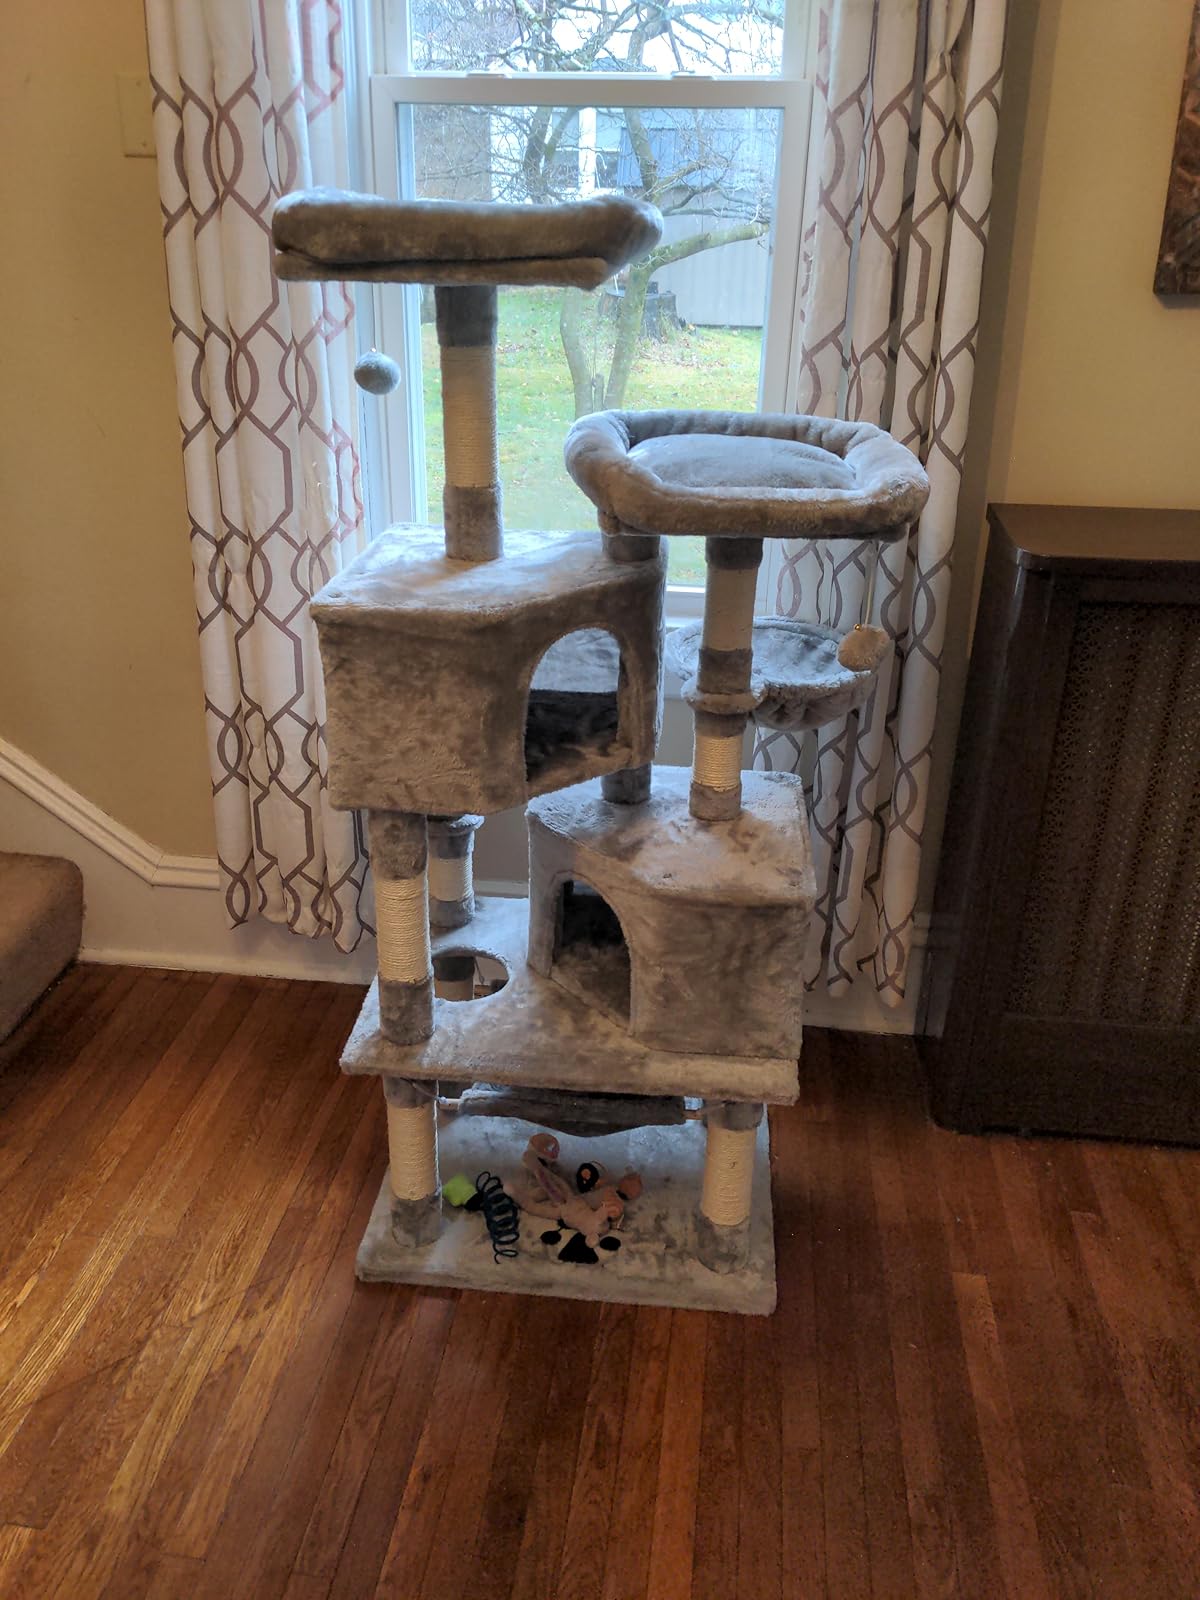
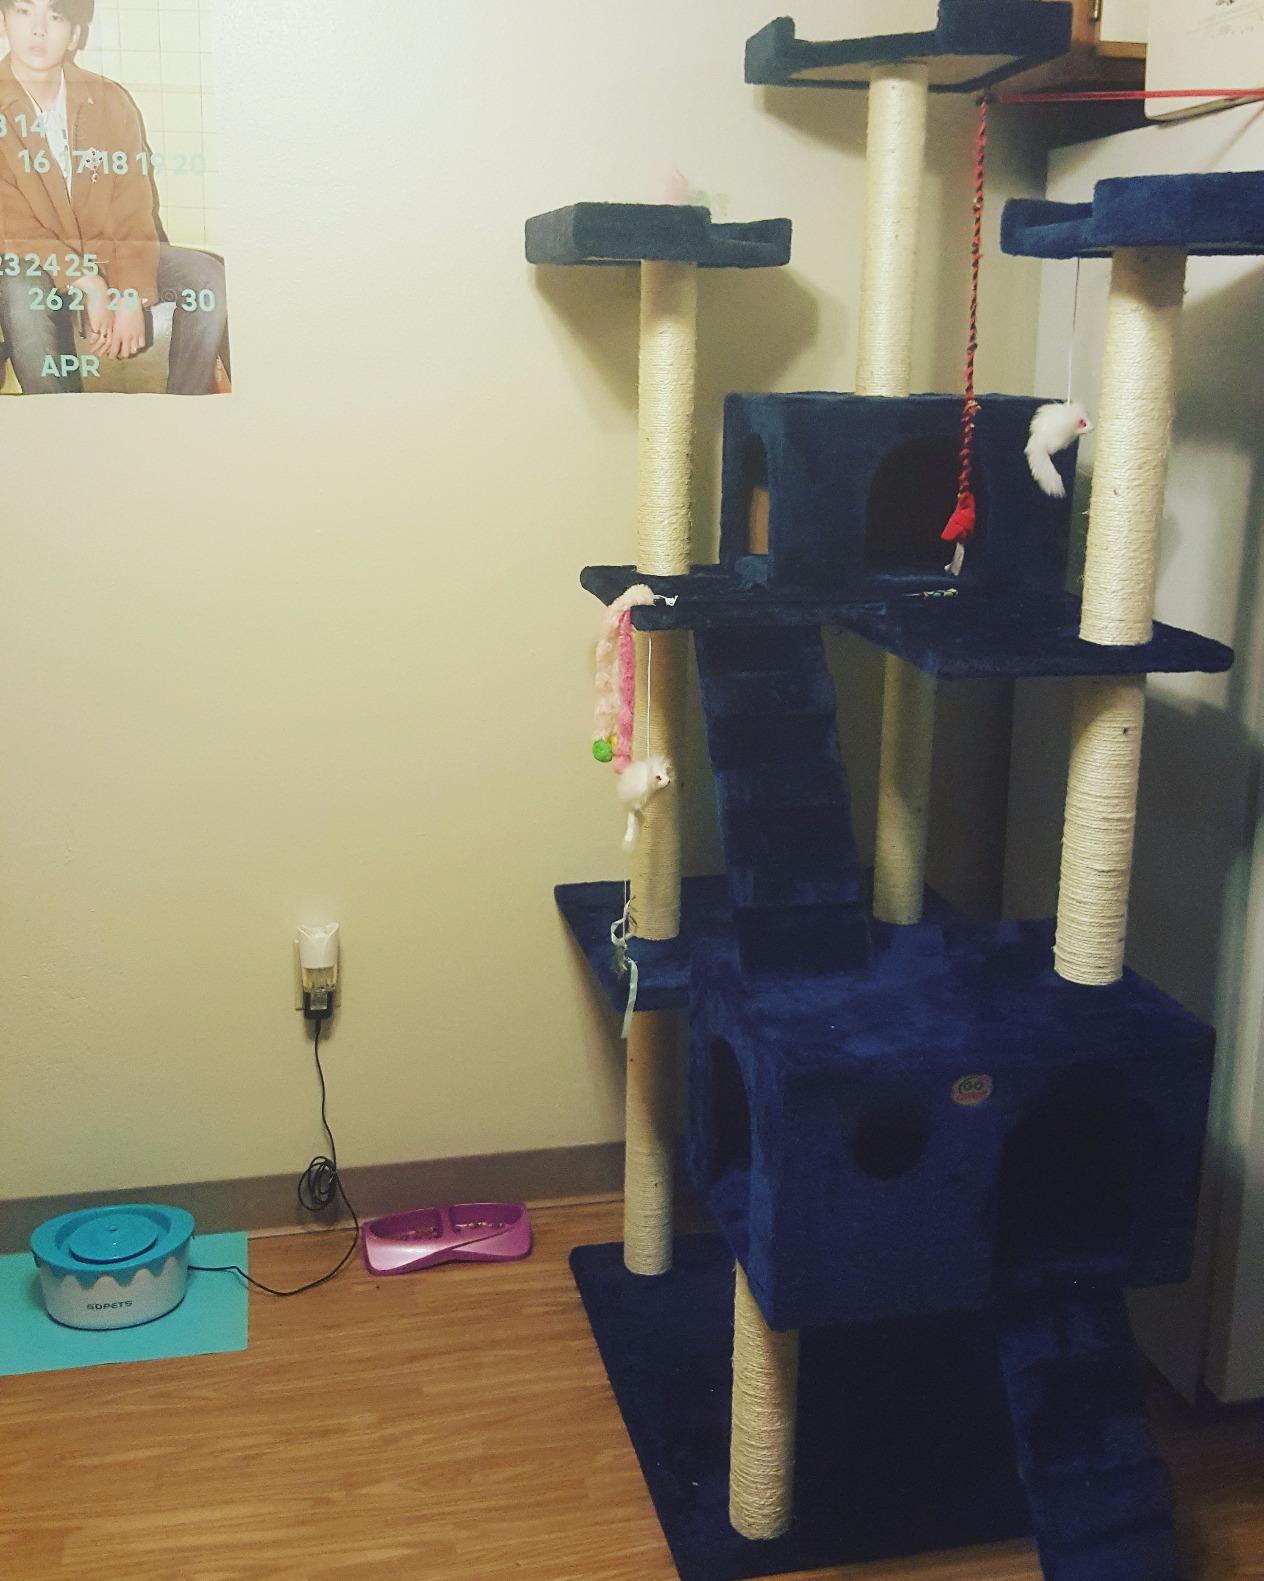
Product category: items_cat tree
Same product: no